Pressure washing

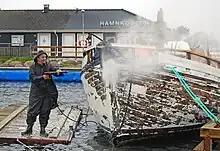
A pressure washer is used to remove old paint from a boat.

Pressure washing or power washing is the use of high-pressure water spray to remove loose paint, mold, grime, dust, mud, and dirt from surfaces and objects such as buildings, vehicles and concrete surfaces. The volume of a mechanical pressure washer is expressed in gallons or liters per minute, often designed into the pump and not variable. The pressure, expressed in pounds per square inch, pascals, or bar, is designed into the pump but can be varied by adjusting the unloader valve or using specialized nozzle tips. Machines that produce pressures from 750 to 30,000 psi (5 to 200 MPa) or more are available.